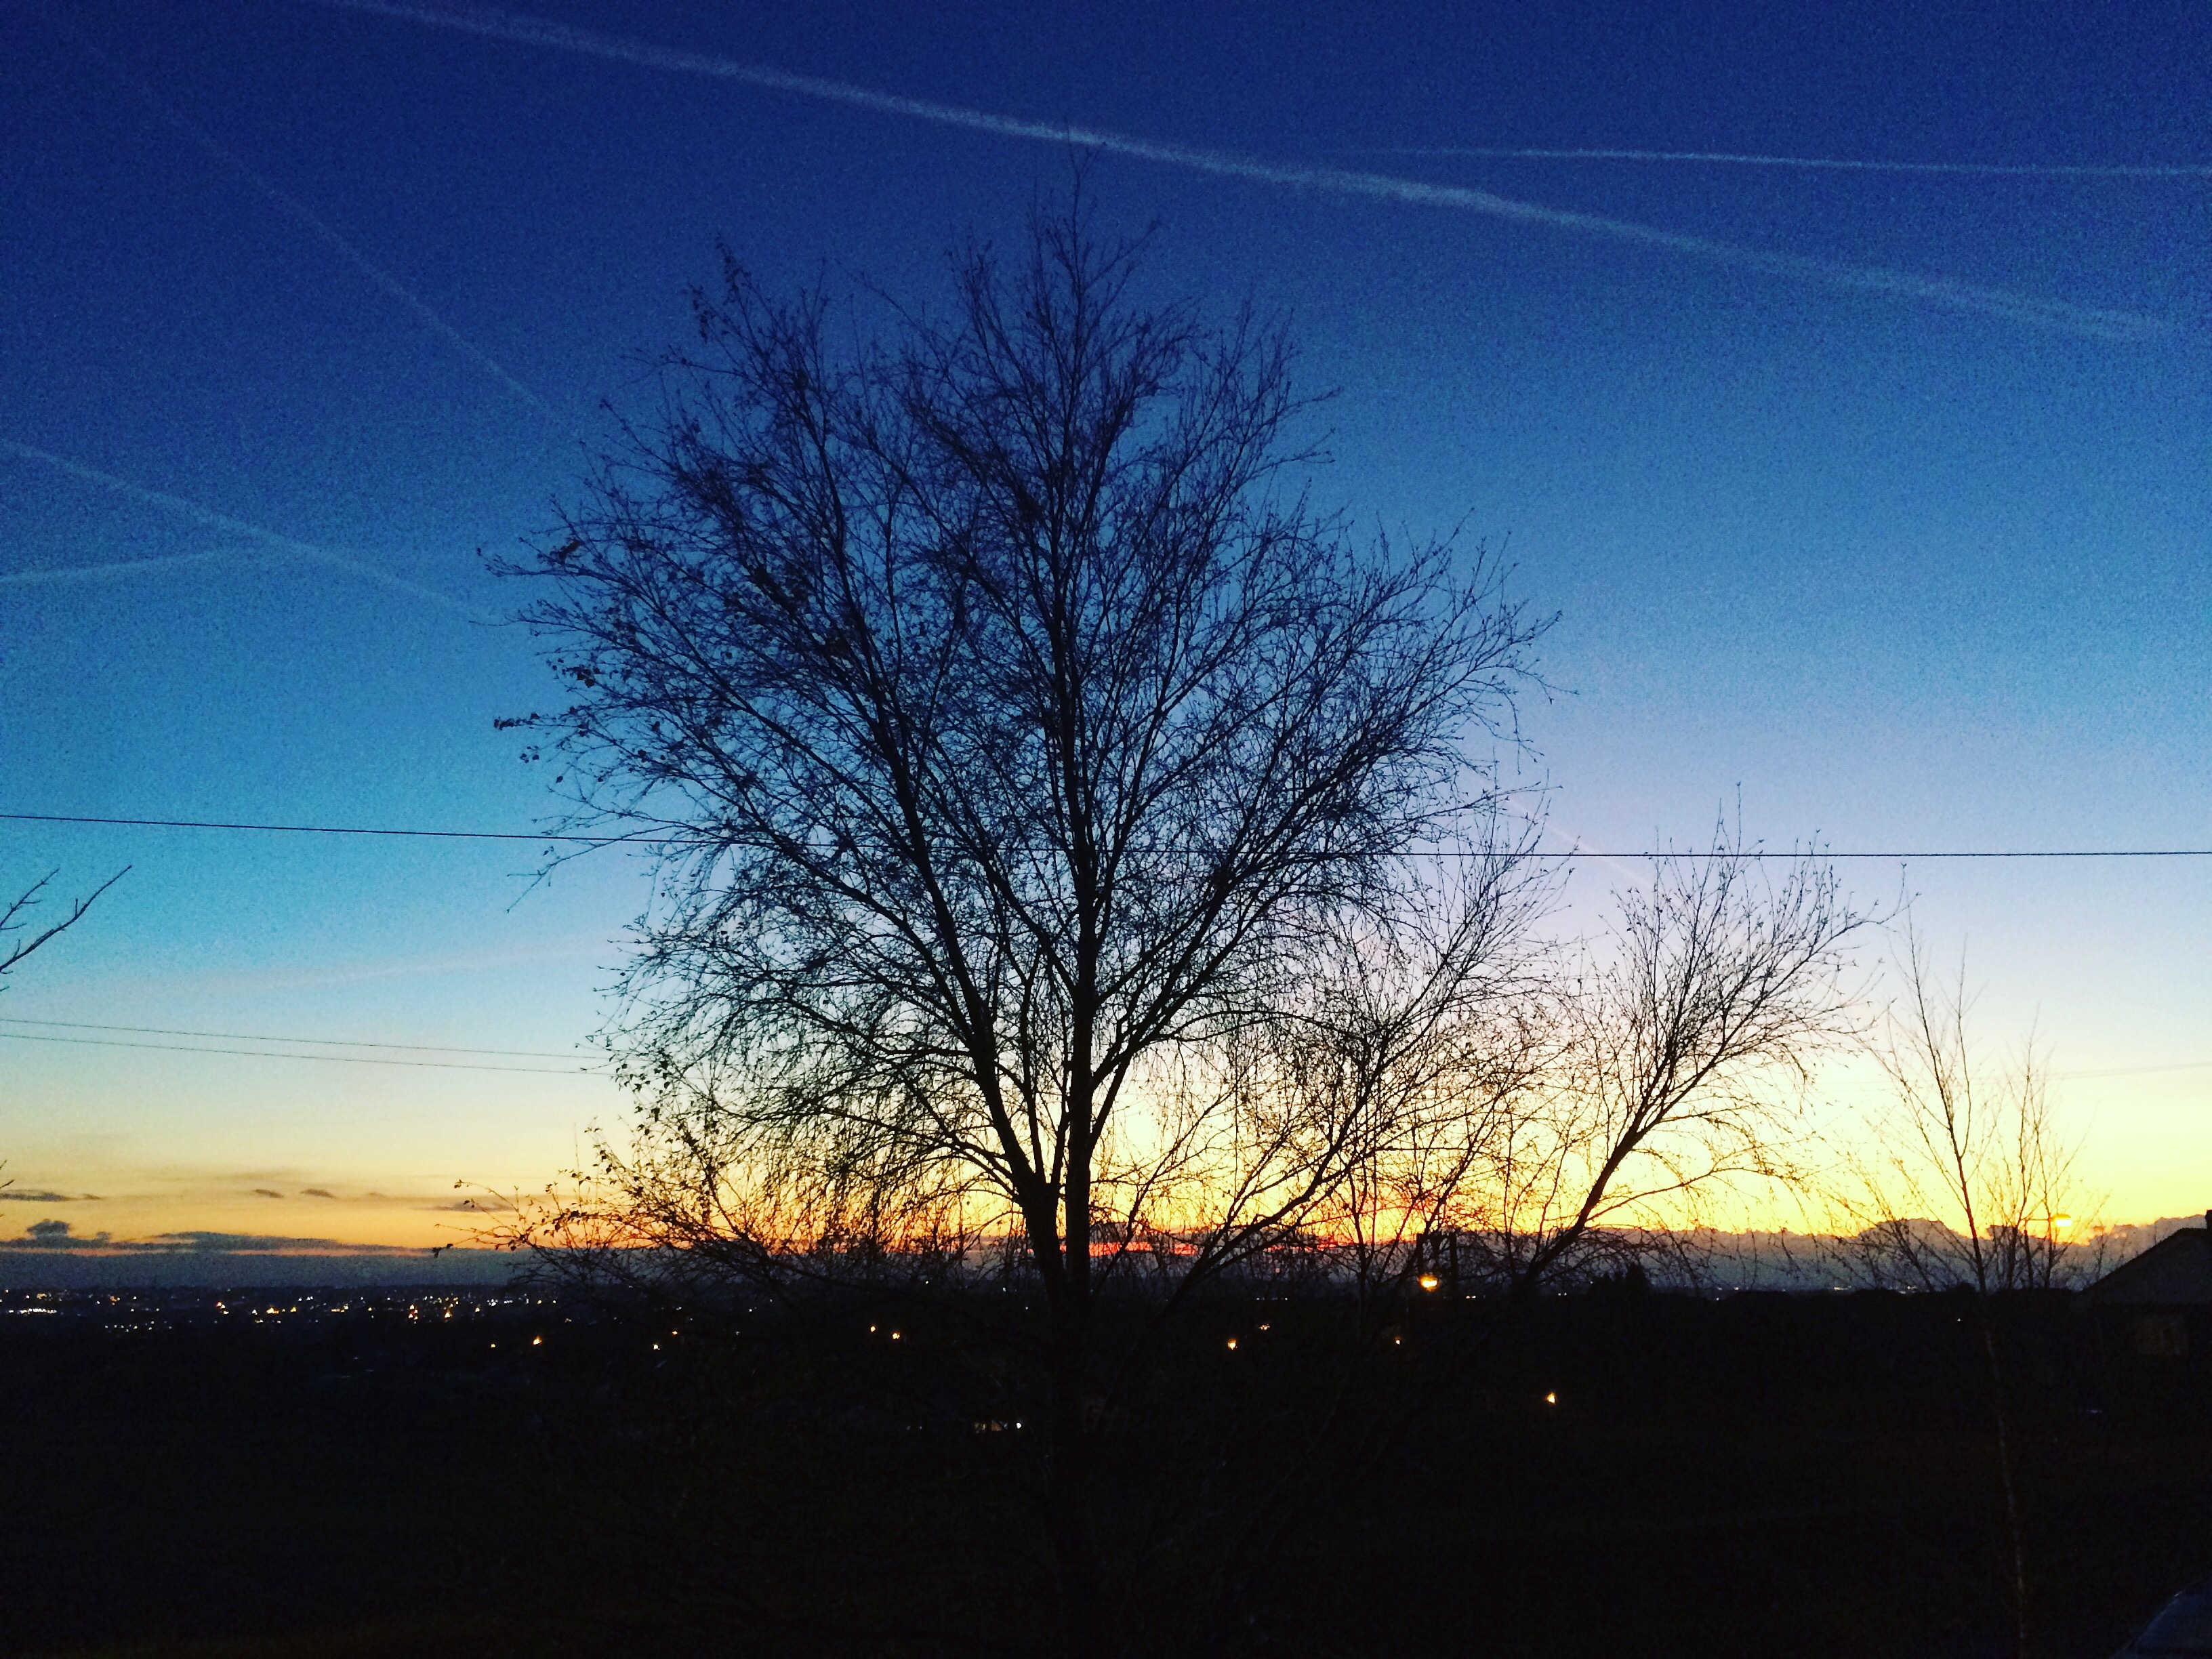
tree, horizon, cloud, plant, sky, sun, sunrise, sunset, field, sunlight, morning, dawn, atmosphere, dusk, evening, afterglow, astronomical object, atmospheric phenomenon, woody plant